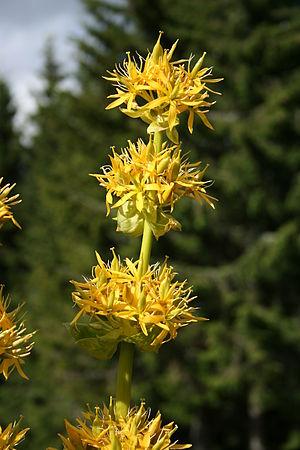
La flore des Pyrénées comporte environ 4 500 espèces, dont quelque 160 espèces endémiques. La répartition végétale dans les Pyrénées est influencée par un climat océanique à l'ouest et un méditerranéen à l'est, humide au nord, plus sec au sud auxquelles s'ajoutent les différents étages montagnards qui favorisent les forêts de feuillus à basse altitude, puis aux altitudes supérieures, des forêts de confères, au-delà de la limite supérieure de l'arbre des herbacées des alpages, et enfin les plantes de milieux rocailleuses et proches des névés à haute altitude
Le massif du Cézallier, qui peut aussi s'écrire Cézalier, est un plateau volcanique français situé dans le Massif central, entre les monts Dore et les monts du Cantal. Il est partagé entre deux départements : le Puy-de-Dôme et le Cantal. C'est aussi l'une des cinq régions naturelles composant le parc naturel régional des volcans d'Auvergne.
La gentiane jaune, encore appelée grande gentiane, est une espèce de plantes de la famille des Gentianaceae, originaire d'Europe méridionale et d'Asie mineure, présente notamment dans divers massifs montagneux européens, dont les Alpes, le Massif central, le Jura, les Pyrénées et les Vosges. Elle a toutefois été observée en 2013 dans les hautes Ardennes belges.
La gentiane jaune, encore appelée grande gentiane, est une espèce de plantes de la famille des Gentianaceae, originaire d'Europe méridionale et d'Asie mineure, présente notamment dans divers massifs montagneux européens, dont les Alpes, le Massif central, le Jura, les Pyrénées et les Vosges. Elle a toutefois été observée en 2013 dans les hautes Ardennes belges.